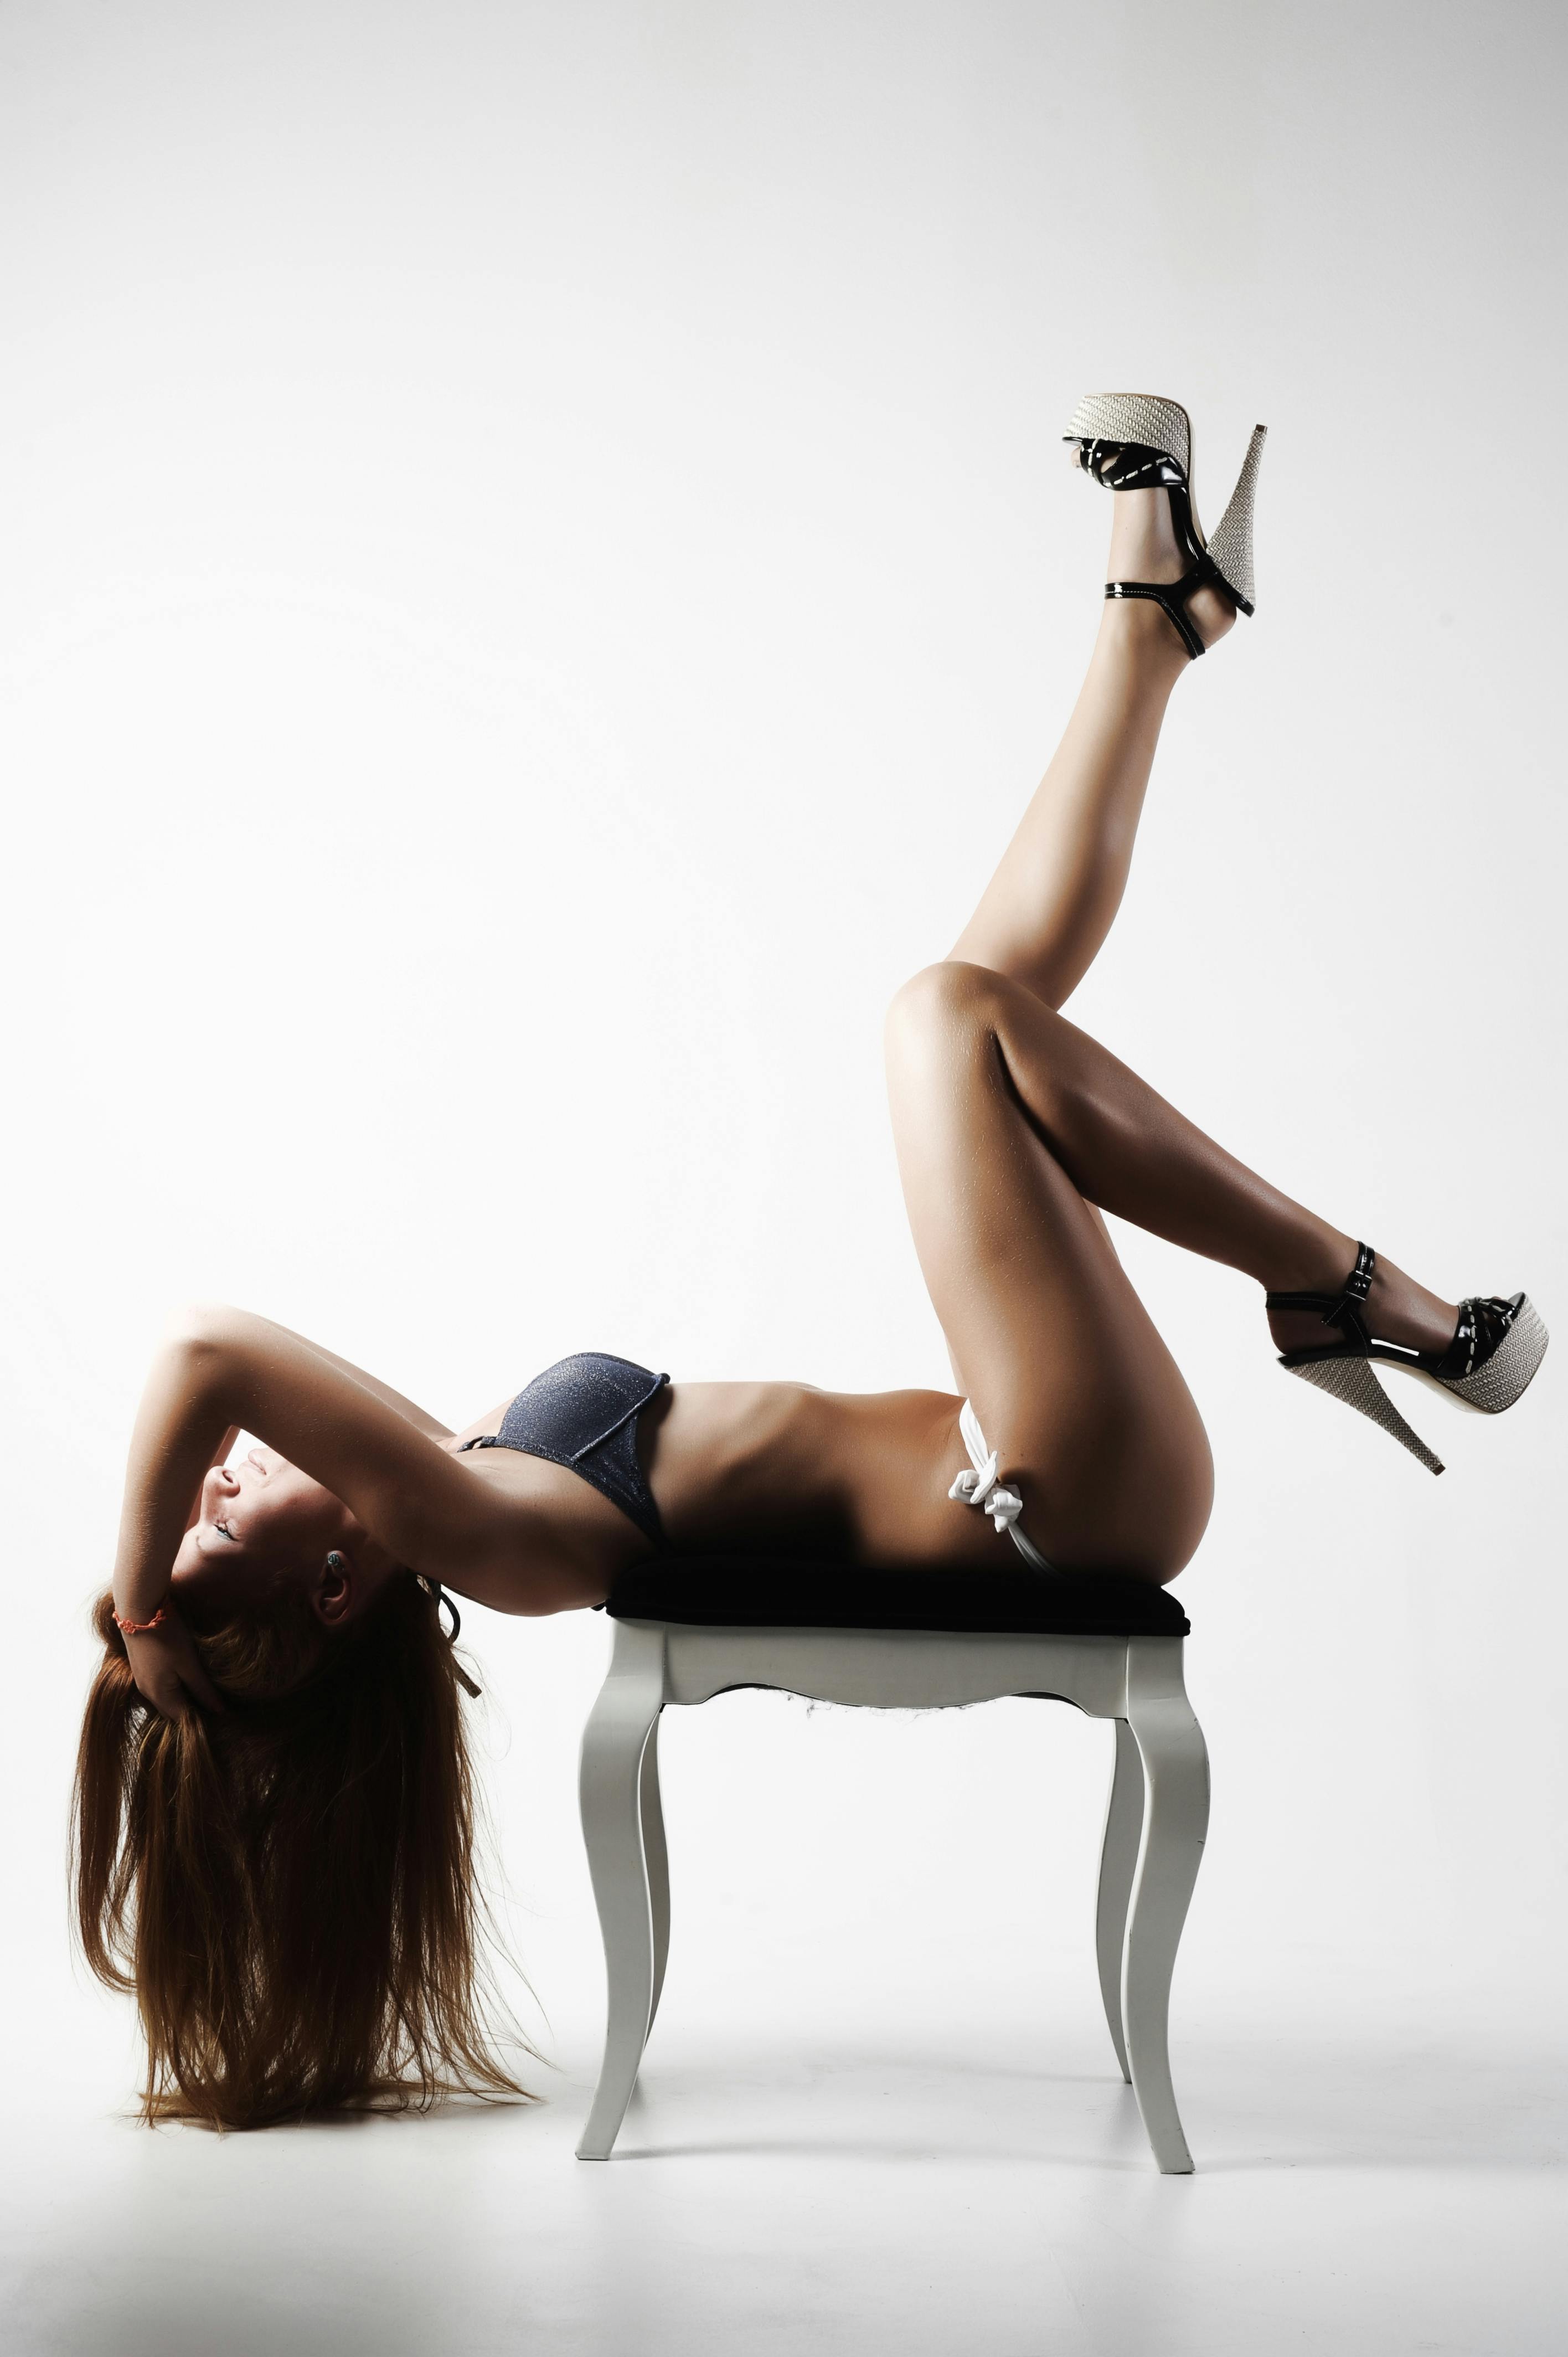
woman, flash photography, Athletic dance move, thigh, waist, knee, dance, performing arts, sportswear, entertainment, choreography, trunk, art model, human leg, art, elbow, balance, abdomen, event, calf, physical fitness, fashion model, undergarment, sitting, foot, dancer, barefoot, performance art, performance, still life photography, photo shoot, shadow, exercise, flooring, concert dance